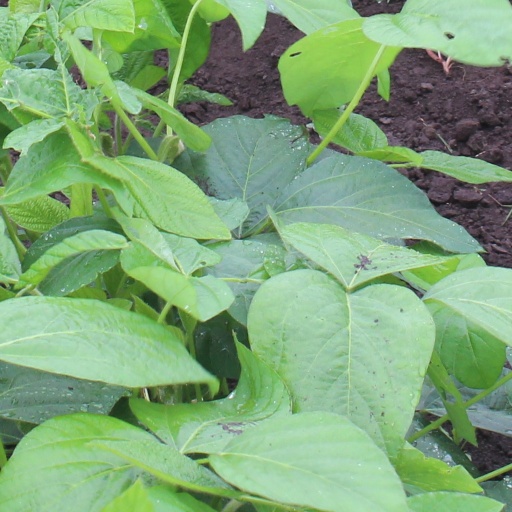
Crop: soybean